Juggling

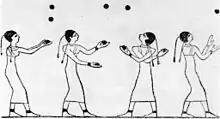
This ancient wall painting appears to depict jugglers. It was found in the 15th tomb of the Karyssa I area, Egypt. According to Dr. Bianchi, associate curator of the Brooklyn Museum "In tomb 15, the prince is looking on to things he enjoyed in life that he wishes to take to the next world. The fact that jugglers are represented in a tomb suggests religious significance." ... "round things were used to represent large solar objects, birth, and death."

The earliest record of juggling is suggested in a panel from the 15th (1994 to 1781 B.C.) Beni Hasan tomb of an unknown Egyptian prince, showing female dancers and acrobats throwing balls. Juggling has been recorded in many early cultures including Egyptian, Nabataean, Chinese, Indian, Greek, Roman, Norse, Aztec (Mexico) and Polynesian civilizations.